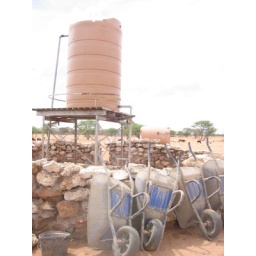
We built the walls around water sources to protect them from the elephants